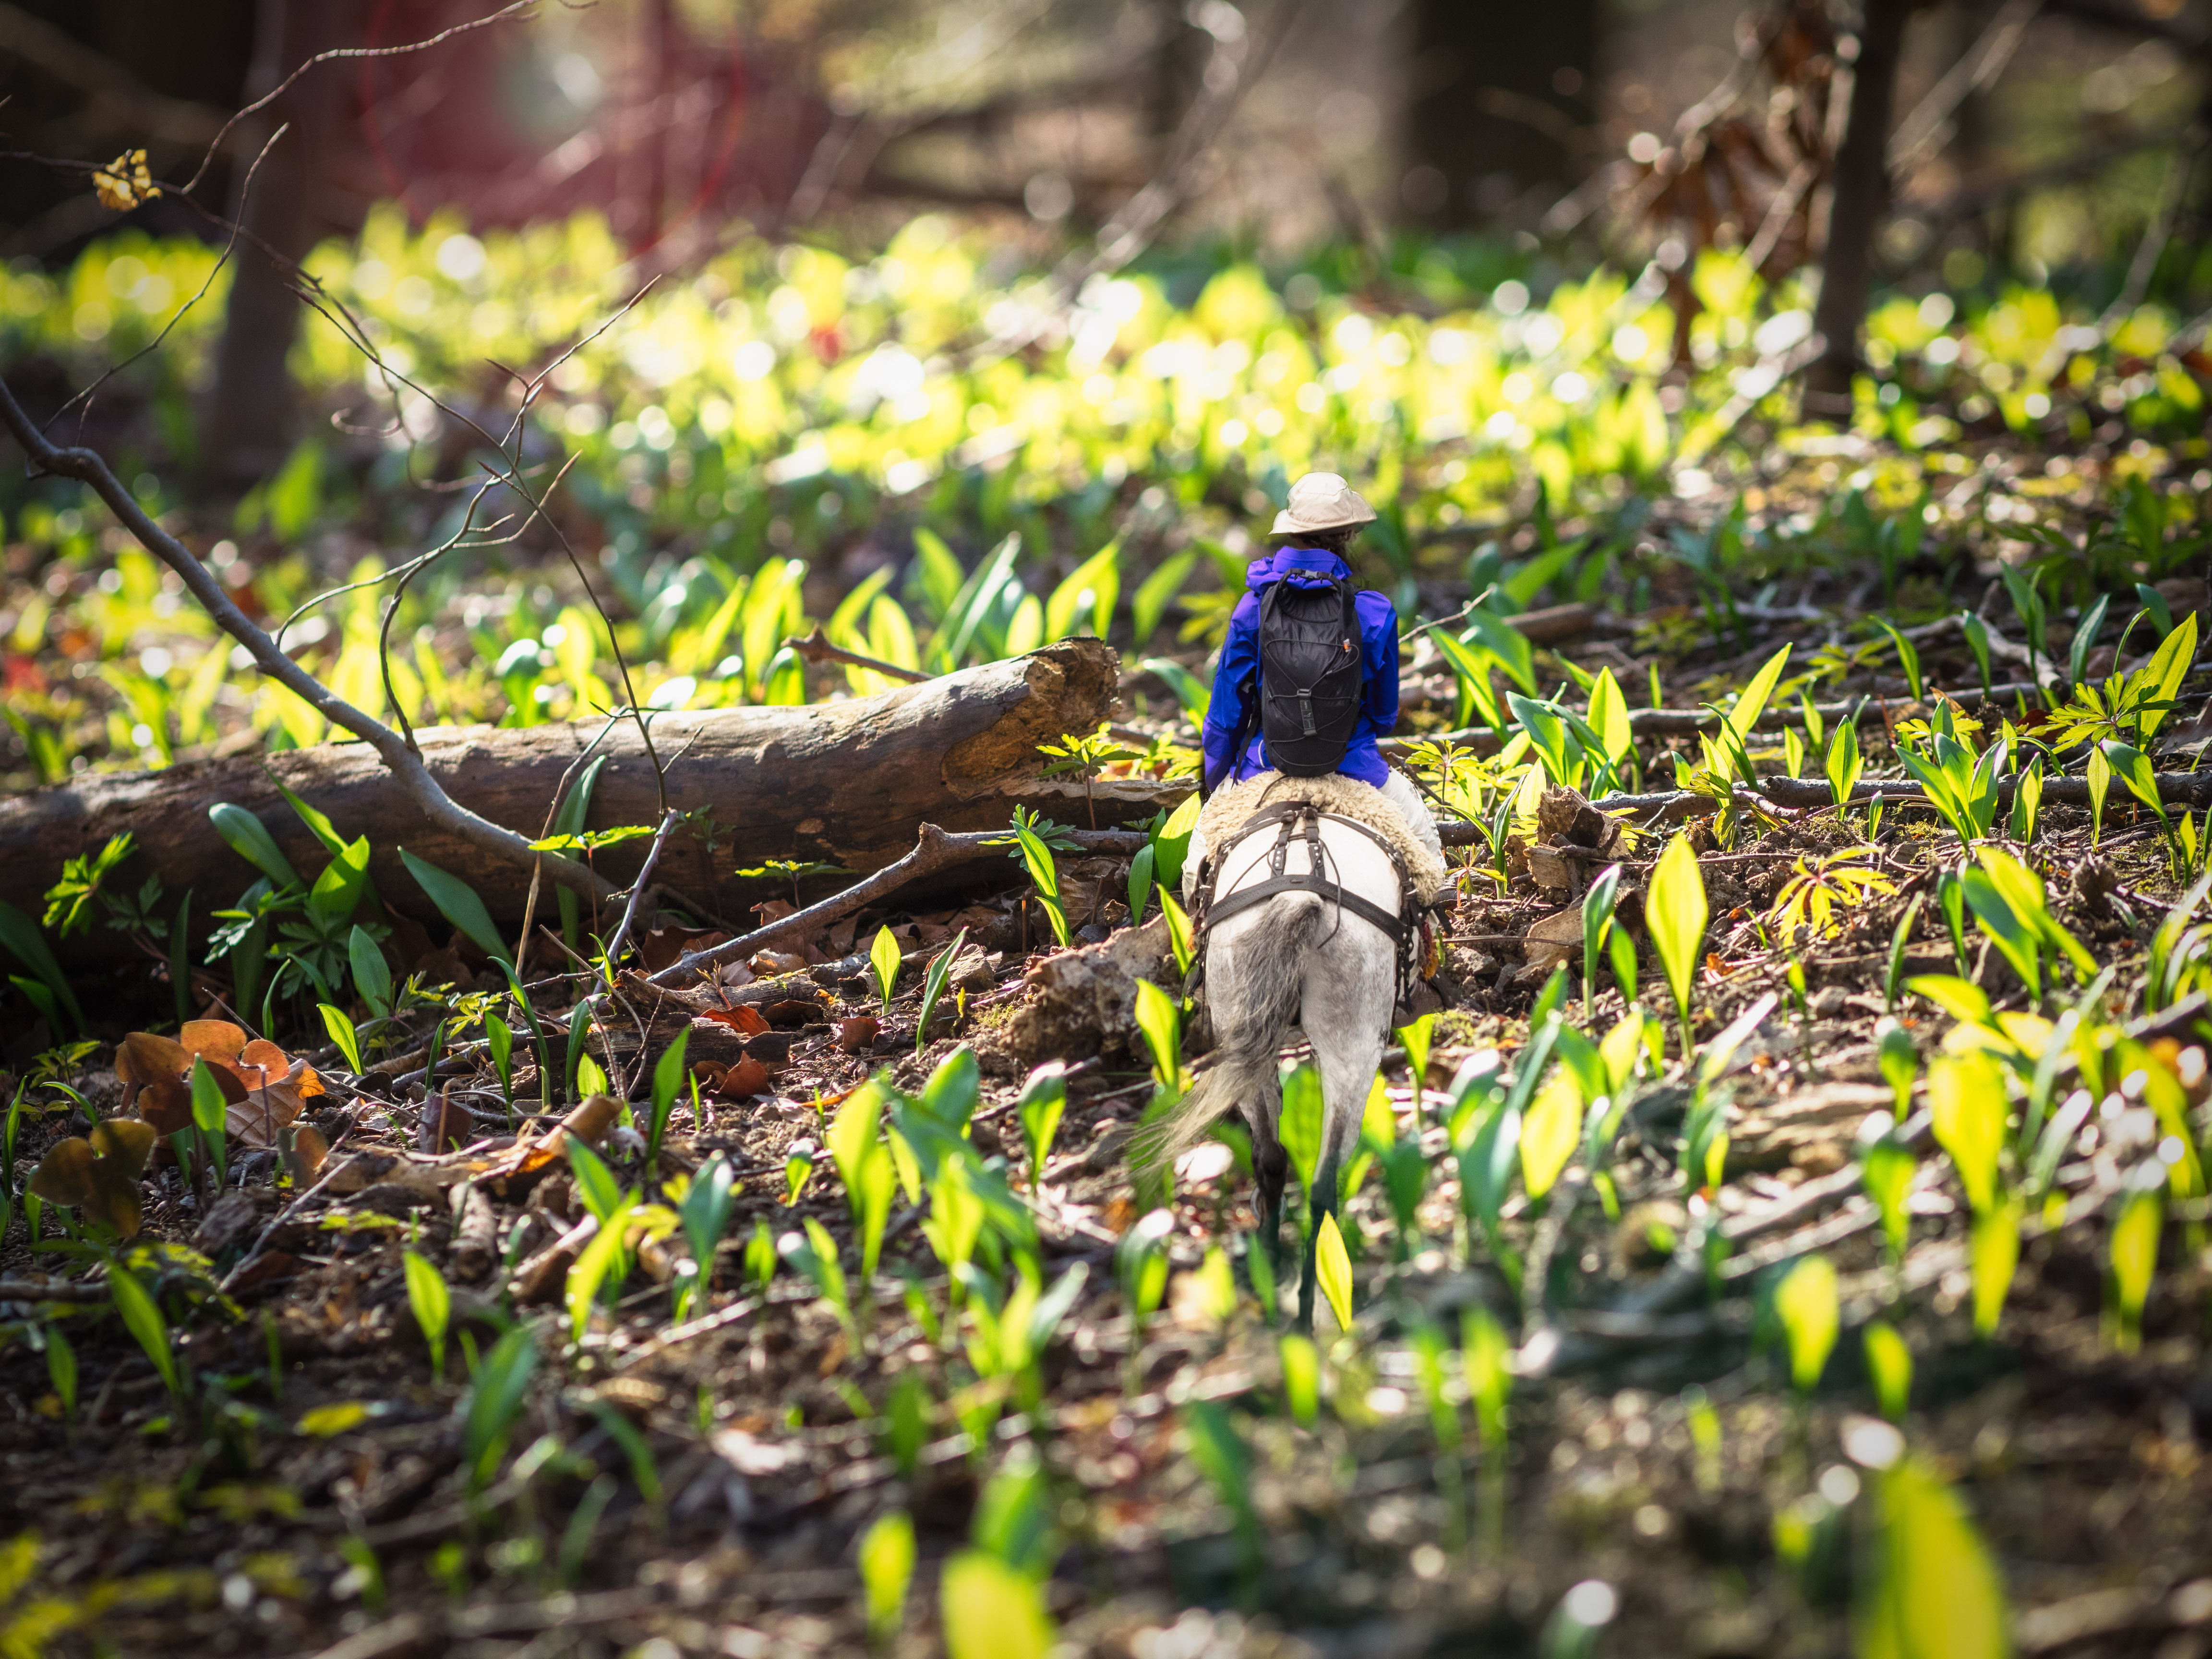
nature, forest, grass, bird, wood, leaf, flower, wildlife, spring, green, jungle, small, autumn, botany, garden, flora, fauna, miniature, riding, woodland, wien, osterreich, ramsons, buckrams, bearsleak, perching bird